Answer in natural language. Considering the relative positions, where is HousePlant with respect to grey circular dining table? Choose between the following options: left or right
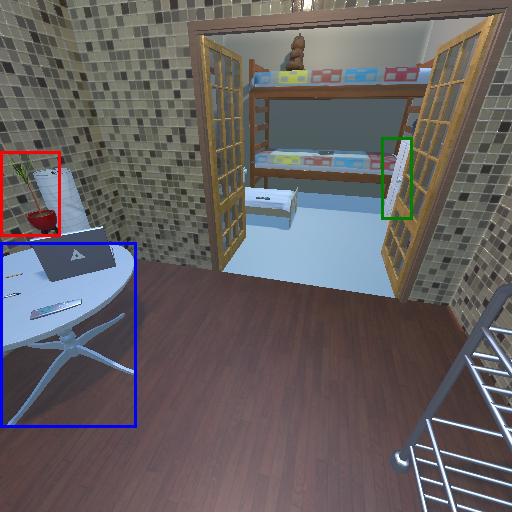
<answer>left</answer>